Eddy Raven

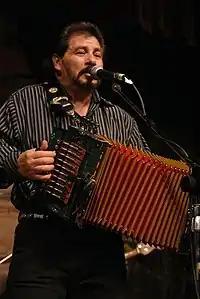
Cajun musician Jo-El Sonnier singing while playing an accordion.

His next album, "Wild Eyed and Crazy", was released on Intersound Records in 1994. The album included five new tracks, plus re-recordings of eight of his previous singles. The book "MusicHound Country" described this album as "an album of reworked hits that sound pretty much like they did originally, supplemented by new, decidedly lackluster material." This was followed by "Cookin' Cajun", a collaboration with fellow Cajun country musician Jo-El Sonnier which was issued in 1996. The album included renditions of Raven's "I'm Gonna Get You" and "Colinda", along with Sonnier's "Tear Stained Letter" and "No More One More Time". Music critic Stephen Thomas Erlewine called it "a good-natured record that is a lot of fun while it's playing".